Church music in Scotland

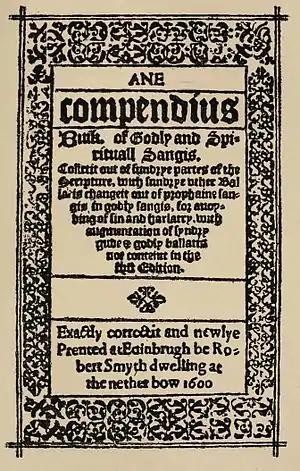
A reprint of the 1600 cover of "The Gude and Godlie Ballatis"

The Reformation had a severe impact on church music. The song schools of the abbeys, cathedrals and collegiate churches were closed down, choirs disbanded, music books and manuscripts destroyed and organs removed from churches. The Lutheranism that influenced the early Scottish Reformation attempted to accommodate Catholic musical traditions into worship, drawing on Latin hymns and vernacular songs. The most important product of this tradition in Scotland was "The Gude and Godlie Ballatis" (1567), which were spiritual satires on popular ballads composed by the brothers James, John and Robert Wedderburn. Never adopted by the kirk, they nevertheless remained popular and were reprinted from the 1540s to the 1620s.